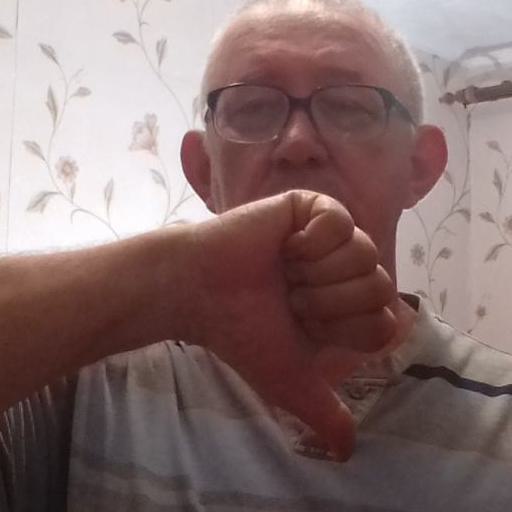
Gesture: dislike